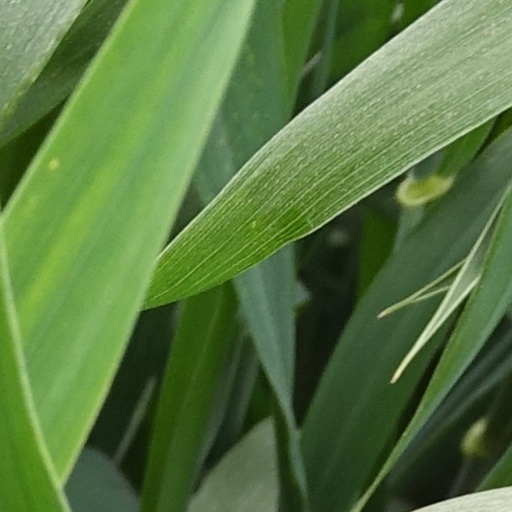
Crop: wheat